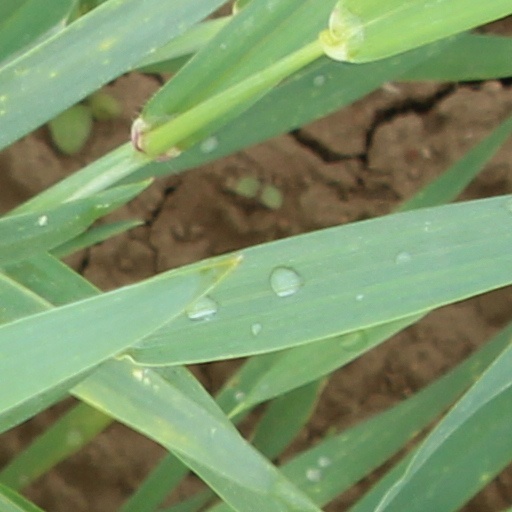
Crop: wheat